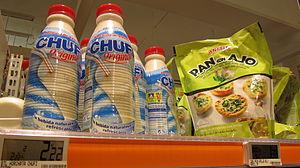
Rayon des produits espagnols au Monop' de Bercy Village à Paris (France)